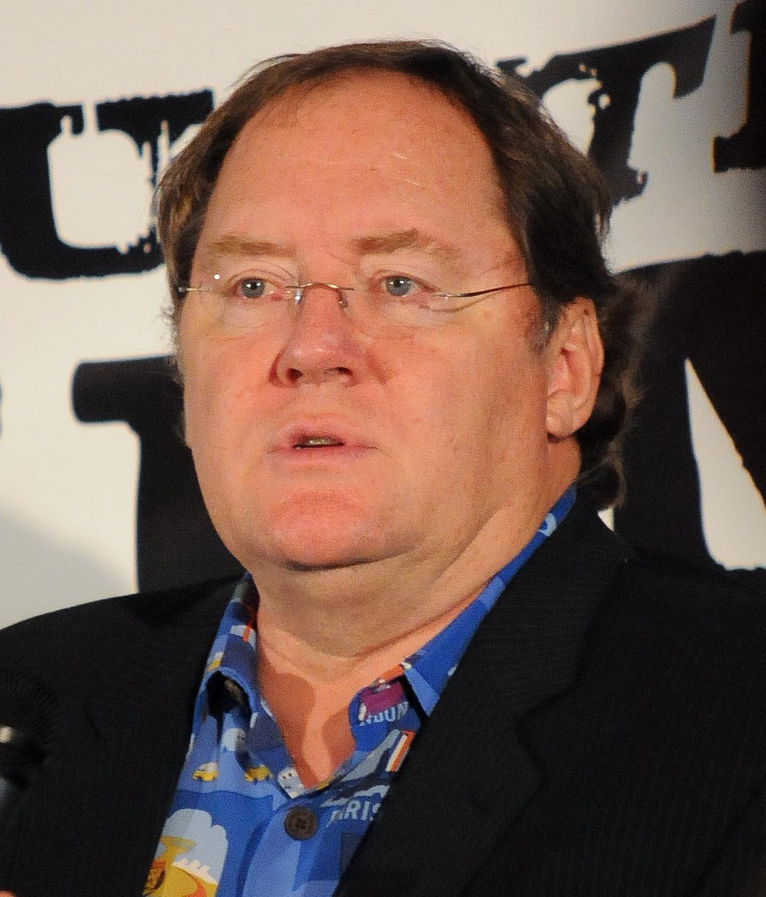
จอห์น แลสซีเตอร์

| name = จอห์น แลสซีเตอร์
| image = JohnLasseterOct2011.jpg
| caption = แลสซีเตอร์ ในปี 2011
| birthname = จอห์น อลัน แลสซีเตอร์
| birth_place = ฮอลลีวูด, รัฐแคลิฟอร์เนีย, สหรัฐ
| alma_mater = สถาบันศิลปะแคลิฟอร์เนีย
| yearsactive = 1978–ปัจจุบัน
| signature = John Lasseter signature.svg
| residence = เกลนเอลเลน, รัฐแคลิฟอร์เนีย, สหรัฐ
| children = 5
| employer = วอลต์ดิสนีย์ แอนิเมชั่น สตูดิโอส์(1979–1983; 2006–2018)ลูคัสฟิล์ม(1983–1986)พิกซาร์|พิกซาร์ แอนิเมชั่น สตูดิโอส์(1986–2018)สกายแดนซ์ แอนิเมชั่น(2019–ปัจจุบัน)
จอห์น อลัน แลสซีเตอร์ () เกิดเมื่อวันที่ 12 มกราคม ค.ศ. 1957 เป็นแอนิเมเตอร์ ผู้กำกับภาพยนตร์ นักเขียนบท ผู้อำนวยการสร้าง นักพากย์และอดีตหัวหน้าเจ้าหน้าที่สร้างสรรค์ของ วอลต์ดิสนีย์แอนิเมชันสตูดิโอส์, พิกซาร์ และ ดิสนีย์ตูน สตูดิโอส์ เขายังเป็นที่ปรึกษาด้านการสร้างสรรค์หลักของ วอลต์ดิสนีย์อิเมจจิเนียร์ริง
แลสซีเตอร์เริ่มอาชีพของเขาในฐานะนักทำการ์ตูนกับ เดอะวอลต์ดิสนีย์|บริษัทเดอะวอลต์ดิสนีย์ หลังจากถูกไล่ออกจากดิสนีย์เพื่อโปรโมตคอมพิวเตอร์แอนิเมชัน เขาได้เข้าร่วมกับลูคัสฟิล์มซึ่งเขาทำงานเกี่ยวกับอนิเมชั่นซีจีไอ กลุ่มกราฟิกของแผนกคอมพิวเตอร์ของลูคัสฟิล์มถูกขายให้กับ สตีฟ จอบส์ และกลายเป็นพิกซาร์ในปี 1986 แลสซีเตอร์ดูแลภาพยนตร์ของพิกซาร์และโครงการที่เกี่ยวข้องทั้งหมดในฐานะผู้อำนวยการสร้างฝ่ายบริหาร นอกจากนี้เขายังกำกับ "ทอย สตอรี่" (1995), "ตัวบั๊กส์ หัวใจไม่บั๊กส์" (1998), "ทอย สตอรี่ 2" (1999), "4 ล้อซิ่ง...ซ่าท้าโลก" (2006) และ "สายลับสี่ล้อ ซิ่งสนั่นโลก" (2011) จากปี 2006 ถึงปี 2018 แลสซีเตอร์ยังดูแลภาพยนตร์วอลท์ดิสนีย์แอนิเมชั่นสตูดิโอทั้งหมด (และแผนกดิสนีย์ตูนสตูดิโอส์) ทั้งหมดและโครงการที่เกี่ยวข้องในฐานะผู้อำนวยการสร้างฝ่ายบริหาร
ภาพยนตร์ที่เขาทำมีรายได้มากกว่า 19 พันล้านเหรียญสหรัฐทำให้เขาเป็นหนึ่งในผู้สร้างภาพยนตร์ที่ประสบความสำเร็จที่สุดตลอดกาล ในภาพยนตร์อนิเมชั่นทั้งแปดเรื่องที่ทำรายได้มากกว่า 1 พันล้านเหรียญสหรัฐห้าเรื่องนั้นเป็นภาพยนตร์ที่บริหารโดยแลสซีเตอร์ ภาพยนตร์เรื่องนี้ประกอบไปด้วย "ทอย สตอรี่ 3" (2010) ภาพยนตร์แอนิเมชั่นเรื่องแรกที่ผ่าน 1 พันล้านเหรียญสหรัฐ "ผจญภัยแดนคำสาปราชินีหิมะ|โฟรเซ่น: ผจญภัยแดนคำสาปราชินีหิมะ" (2013) ภาพยนตร์แอนิเมชันที่ทำรายได้สูงสุดอันดับ 2 ตลอดกาลรวมถึง "นครสัตว์มหาสนุก|ซูโทเปีย: นครสัตว์มหาสนุก" (2016), "ผจญภัยดอรี่ขี้ลืม" (2016) และ "รวมเหล่ายอดคนพิทักษ์โลก 2" (2018)
เขาได้รับรางวัลออสการ์สองรางวัล รางวัลออสการ์ สาขาภาพยนตร์แอนิเมชันสั้นยอดเยี่ยม|สาขาภาพยนตร์แอนิเมชันสั้นยอดเยี่ยม (จาก "ทิน ทอย") และรางวัลออสการ์ รางวัลความสำเร็จเกียรติยศ|รางวัลความสำเร็จเกียรติยศ (จาก "ทอย สตอรี่")
ในเดือนพฤศจิกายนปี 2017 แลสซีเตอร์ใช้เวลาสักหกเดือนจากพิกซาร์และดิสนีย์อนิเมชั่นหลังจากยอมรับว่า "ผิดพลาด" ในพฤติกรรมของเขากับพนักงาน จากการรายงานของแลสซีเตอร์ มีประวัติว่าเขามีพฤติกรรมล่วงละเมิดทางเพศต่อพนักงาน ในเดือนมิถุนายนปี 2018 ดิสนีย์ประกาศว่าเขาจะลาออกจากบริษัท เมื่อปลายปีที่สัญญาหมดอายุ แต่รับหน้าที่เป็นผู้ให้คำปรึกษาจนกว่าจะถึงตอนนั้น ในวันที่ 9 มกราคม ค.ศ. 2019 แลสซีเตอร์ได้รับการว่าจ้างให้เป็นหัวหน้าสกายแดนซ์ แอนิเมชั่น ภาพยนตร์พิกซาร์เรื่องสุดท้ายของเขาคือ "ทอย สตอรี่ 4" (2019) ซึ่งเขาได้รับเครดิตเรื่องราวขณะที่ภาพยนตร์ดิสนีย์เรื่องสุดท้ายของเขาคือ "ผจญภัยปริศนาราชินีหิมะ|โฟรเซ่น 2: ผจญภัยปริศนาราชินีหิมะ" (2019) ซึ่งเขาทำหน้าที่เป็นผู้อำนวยการสร้างฝ่ายบริหารในช่วงแรกของการพัฒนาภาพยนตร์
==ผลงานภาพยนตร์อนิเมชั่น==
| class="wikitable sortable"
! ปี
! เรื่อง
! ผู้กำกับ
! เขียนบท
! ผู้อำนวยการสร้างฝ่ายบริหาร
|-
| 1995
| "ทอย สตอรี่"
|
|
|
|-
| 1998
| "ตัวบั๊กส์ หัวใจไม่บั๊กส์"
|
|
|
|-
| 1999
| "ทอย สตอรี่ 2"
|
|
|
|-
| 2001
| "บริษัทรับจ้างหลอน (ไม่) จำกัด"
|
|
|
|-
| 2003
| "นีโม...ปลาเล็ก หัวใจโต๊...โต"
|
|
|
|-
| 2004
| "รวมเหล่ายอดคนพิทักษ์โลก"
|
|
|
|-
| 2006
| "4 ล้อซิ่ง...ซ่าท้าโลก"
|
|
|
|-
| rowspan="2" | 2007
| "ผจญภัยครอบครัวจอมเพี้ยน ฝ่าโลกอนาคต"
|
|
|
|-
| "พ่อครัวตัวจี๊ด หัวใจคับโลก"
|
|
|
|-
| rowspan="3" | 2008
| "วอลล์ - อี หุ่นจิ๋วหัวใจเกินร้อย|วอลล์-อี: หุ่นจิ๋วหัวใจเกินร้อย"
|
|
|
|-
| "ทิงเกอร์เบลล์"
|
|
|
|-
| "โบลท์ ซูเปอร์โฮ่ง ฮีโร่หัวใจเต็มร้อย|โบลท์: ซูเปอร์โฮ่ง ฮีโร่หัวใจเต็มร้อย"
|
|
|
|-
| rowspan="3" | 2009
| "ปู่ซ่าบ้าพลัง|อัพ: ปู่ซ่าบ้าพลัง"
|
|
|
|-
| "ทิงเกอร์เบลล์กับสมบัติที่สูญหาย"
|
|
|
|-
| "มหัศจรรย์มนต์รักเจ้าชายกบ"
|
|
|
|-
| rowspan="3" | 2010
| "ทอย สตอรี่ 3"
|
|
|
|-
| "ทิงเกอร์เบลล์ ผจญภัยแดนมนุษย์"
|
|
|
|-
| "ราพันเซล เจ้าหญิงผมยาวกับโจรซ่าจอมแสบ|ราพันเซล: เจ้าหญิงผมยาวกับโจรซ่าจอมแสบ"
|
|
|
|-
| rowspan="2" | 2011
| "สายลับสี่ล้อ ซิ่งสนั่นโลก"
|
|
|
|-
| "วินนี่เดอะพูห์"
|
|
|
|-
| rowspan="3" | 2012
| "นักรบสาวหัวใจมหากาฬ"
|
|
|
|-
| "ความลับของปีกนางฟ้า"
|
|
|
|-
| "ราล์ฟ วายร้ายหัวใจฮีโร่"
|
|
|
|-
| rowspan="3" | 2013
| "มหา'ลัย มอนส์เตอร์"
|
|
|
|-
| "เพลนส์ เหินซิ่งชิงเจ้าเวหา|เพลนส์: เหินซิ่งชิงเจ้าเวหา"
|
|
|
|-
| "ผจญภัยแดนคำสาปราชินีหิมะ|โฟรเซ่น: ผจญภัยแดนคำสาปราชินีหิมะ"
|
|
|
|-
| rowspan="3" | 2014
| "ทิงเกอร์เบลล์กับโจรสลัดนางฟ้า"
|
|
|
|-
| "เพลนส์: ผจญเพลิงเหินเวหา"
|
|
|
|-
| "บิ๊กฮีโร่ 6"
|
|
|
|-
| rowspan="3" | 2015
| "ทิงเกอร์เบลล์กับตำนานแห่งเนฟเวอร์บีสท์"
|
|
|
|-
| "มหัศจรรย์อารมณ์อลเวง|อินไซด์ เอาท์: มหัศจรรย์อารมณ์อลเวง"
|
|
|
|-
| "ผจญภัยไดโนเสาร์เพื่อนรัก"
|
|
|
|-
| rowspan="3" | 2016
| "นครสัตว์มหาสนุก|ซูโทเปีย: นครสัตว์มหาสนุก"
|
|
|
|-
| "ผจญภัยดอรี่ขี้ลืม"
|
|
|
|-
| "ผจญภัยตำนานหมู่เกาะทะเลใต้|โมอาน่า: ผจญภัยตำนานหมู่เกาะทะเลใต้"
|
|
|
|-
| rowspan="2" | 2017
| "สี่ล้อซิ่ง ชิงบัลลังก์แชมป์"
|
|
|
|-
| "วันอลวน วิญญาณอลเวง|โคโค่: วันอลวน วิญญาณอลเวง"
|
|
|
|-
| rowspan="2" | 2018
| "รวมเหล่ายอดคนพิทักษ์โลก 2"
|
|
|
|-
| "ราล์ฟตะลุยโลกอินเทอร์เน็ต"
|
|
|
|-
| rowspan="2" | 2019
| "ทอย สตอรี่ 4"
|
|
|
|-
| "ผจญภัยปริศนาราชินีหิมะ|โฟรเซ่น 2: ผจญภัยปริศนาราชินีหิมะ"
|
|
|
|
==ผลตอบรับ==
ผลตอบรับ ทั้งคำวิจารณ์และรายได้ จากการกำกับภาพยนตร์ทั้งหมด 5 เรื่องของ จอห์น แลสซีเตอร์
| class="wikitable sortable"
|-
! ปี
! เรื่อง
! รอตเทนโทเมโทส์
! colspan="2" | เมทาคริติก
! ทุนสร้าง
! รายได้ทั่วโลก
|-
| 1995 || "ทอย สตอรี่" ||ไฟล์:Rotten Tomatoes.svg|12px 100% (9.01/10) (89 รีวิว) || rowspan="4" style="background-color:#66CC33;" |
| 95 (26 รีวิว) || style="text-align:center;" | $30,000,000 || align="right" | $373,554,033
|-
| 1998 || "ตัวบั๊กส์ หัวใจไม่บั๊กส์" ||ไฟล์:Rotten Tomatoes.svg|12px 92% (7.9/10) (87 รีวิว) || 77 (23 รีวิว) || style="text-align:center;" | $120,000,000 || align="right" | $363,258,859
|-
| 1999 || "ทอย สตอรี่ 2" ||ไฟล์:Rotten Tomatoes.svg|12px 100% (8.68/10) (168 รีวิว) || 88 (34 รีวิว) || style="text-align:center;" | $90,000,000 || align="right" | $497,374,776
|-
| 2006 || "4 ล้อซิ่ง...ซ่าท้าโลก" ||ไฟล์:Rotten Tomatoes.svg|12px 75% (6.91/10) (202 รีวิว) || 73 (39 รีวิว) || style="text-align:center;" | $120,000,000 || align="right" | $462,216,280
|-
| 2011 || "สายลับสี่ล้อ ซิ่งสนั่นโลก" ||ไฟล์:Rotten Tomatoes rotten.svg|12px 39% (5.48/10) (216 รีวิว) || style="background-color:#FFCC33;" |
| 57 (38 รีวิว) || style="text-align:center;" | $200,000,000 || align="right" | $562,110,557
|-
! colspan="2" | เฉลี่ย และ รวม
! ไฟล์:Rotten Tomatoes.svg|12px 81% (7.6/10)
! colspan="2" | 78
! $560 ล้าน
! $2,258,514,505
|
ไฟล์:Rotten Tomatoes rotten.svg|16px 0–59% คำวิจารณ์ที่นักวิจารณ์ไม่ชอบ ไฟล์:Rotten Tomatoes.svg|16px 60–74% คำวิจารณ์ที่นักวิจารณ์ชอบ ไฟล์:Rotten Tomatoes.svg|16px 75–100% คำวิจารณ์ที่นักวิจารณ์ชอบมาก
สีแดง 0–19 คำวิจารณ์ที่นักวิจารณ์ไม่ชอบเลย 20–39 คำวิจารณ์ที่นักวิจารณ์ไม่ชอบ สีส้ม 40–60 คำวิจารณ์ที่นักวิจารณ์ให้ปานกลาง สีเขียว 61–80 คำวิจารณ์ที่นักวิจารณ์ชอบ 81–100 คำวิจารณ์ที่นักวิจารณ์ชอบมาก
$ ดอลลาร์สหรัฐ
==รางวัลที่ได้รับ==
จำนวนรางวัลที่เข้าชิงและได้รับจากภาพยนตร์ของ จอห์น แลสซีเตอร์
== อ้างอิง ==
==แหล่งข้อมูลอื่น==
*
หมวดหมู่:ผู้อำนวยการสร้างภาพยนตร์ชาวอเมริกัน
หมวดหมู่:ผู้กำกับภาพยนตร์ชาวอเมริกัน